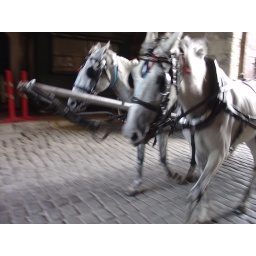
horses under bridge